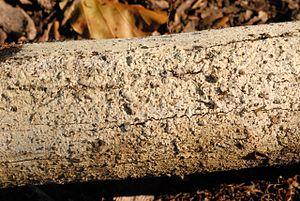
L'ordre des Cantharellales est un ordre de champignons basidiomycètes. Dans cet ordre que l'on rencontre en Europe et en Amérique du Nord se trouvent les chanterelles, les pieds de moutons et les clavaires. Si au départ Linné y classait les champignons infundibuliformes ou cornucopiés, les études récentes montrent que de nombreux autres morphologies résupinées ou clavées, sont phylogénétiquement proches des chanterelles.